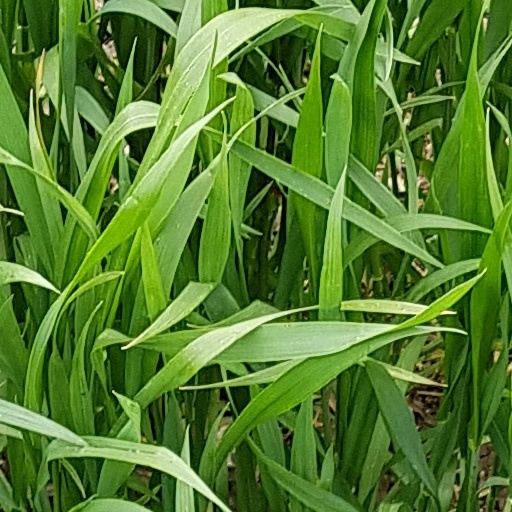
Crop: wheat